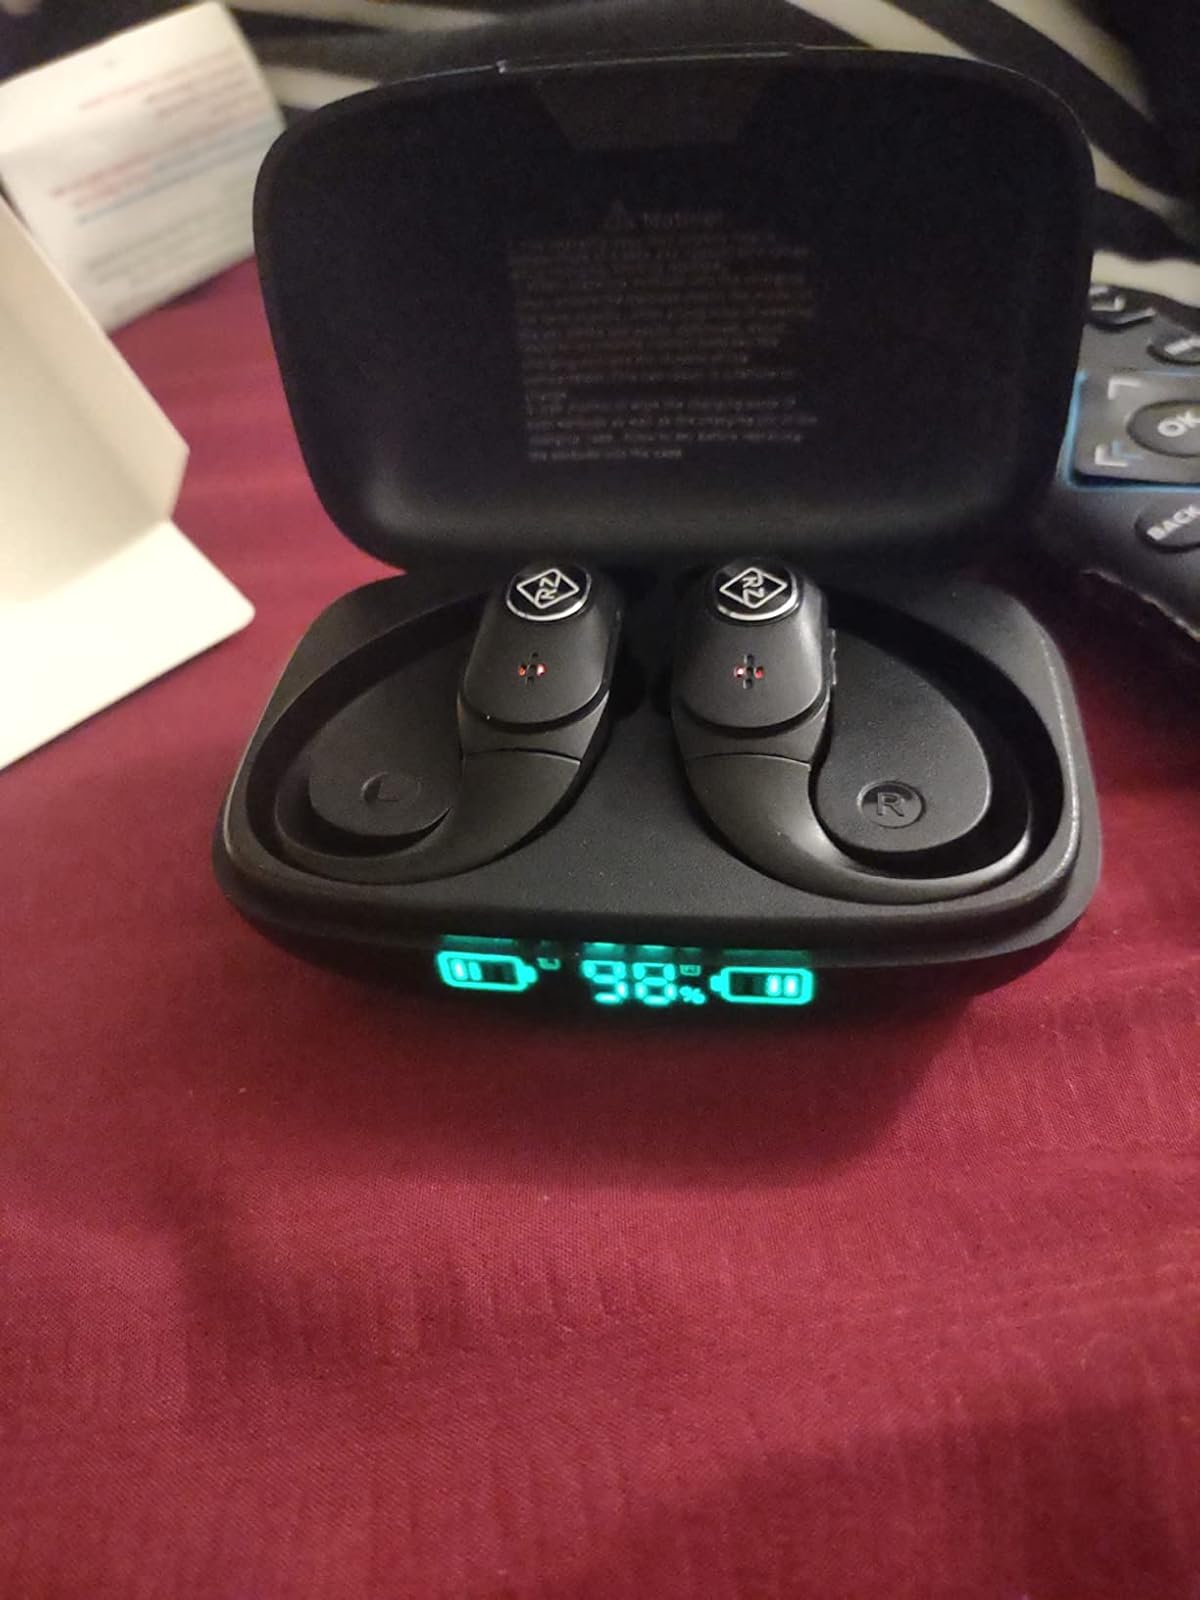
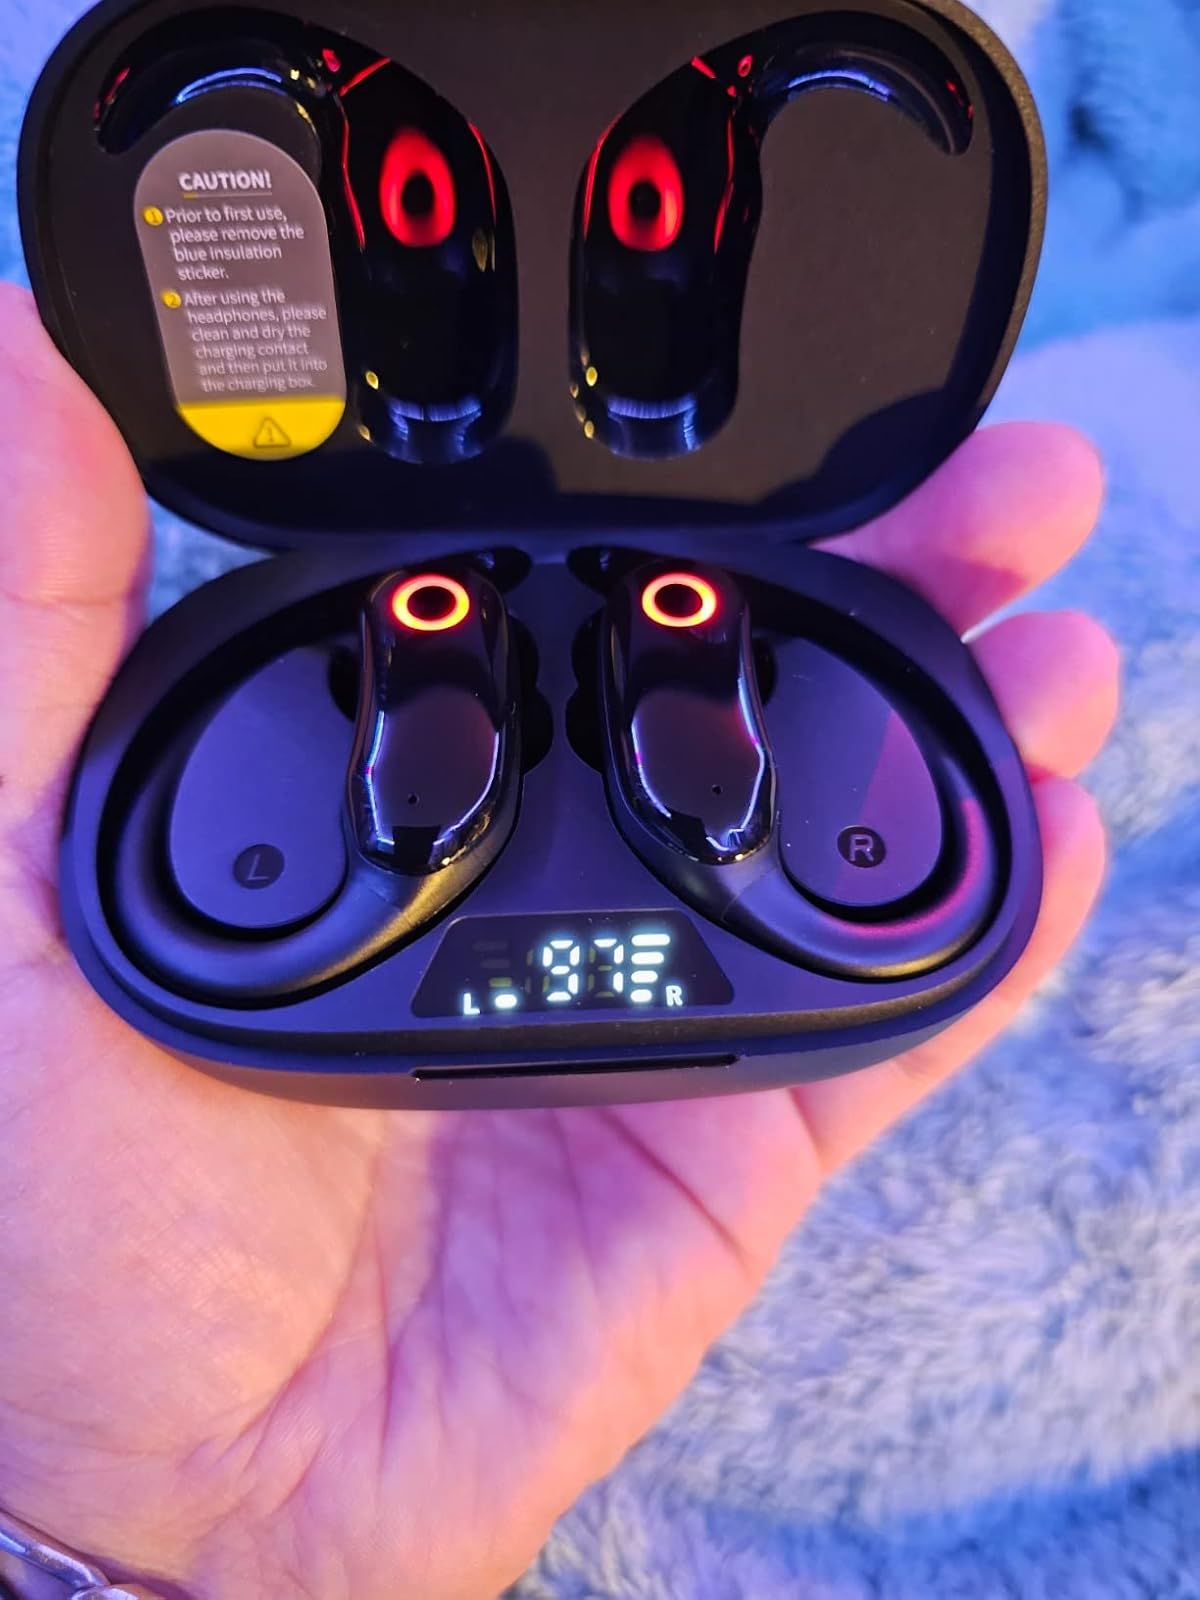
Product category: earbuds
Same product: no